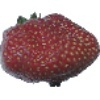
Label: Strawberry Wedge 1